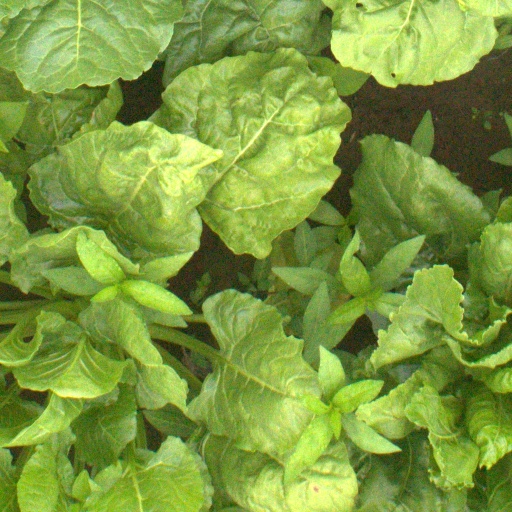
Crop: sugar beet